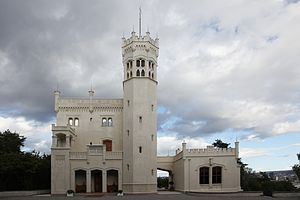
Oscarshall
Oscarshall.
Oscarshall Slott er et norsk slot beliggende på Bygdø i Oslo. Det opfattes som et af de fornemste eksempler på nygotik i Norge.